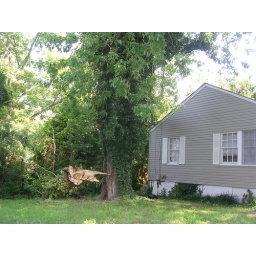
fallen tree section in front of house